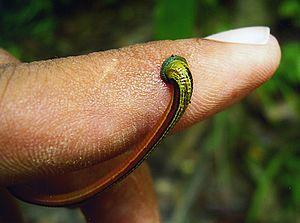
Hirudinea, les sangsues, hirudinées ou achètes, sont une sous-classe de l'embranchement des annélides. Elle regroupe environ 650 espèces hermaphrodites de vers annelés de 1 à 20 cm de longueur. Hormis quelques espèces vivant en estuaire ou eaux marines, elles vivent en eau douce. De nombreuses espèces déposent leurs cocons dans de la terre humide et certaines ont un cycle de vie plus terrestre, en étant par exemple capables de grimper aux arbres.